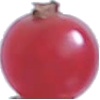
Label: Redcurrant 1